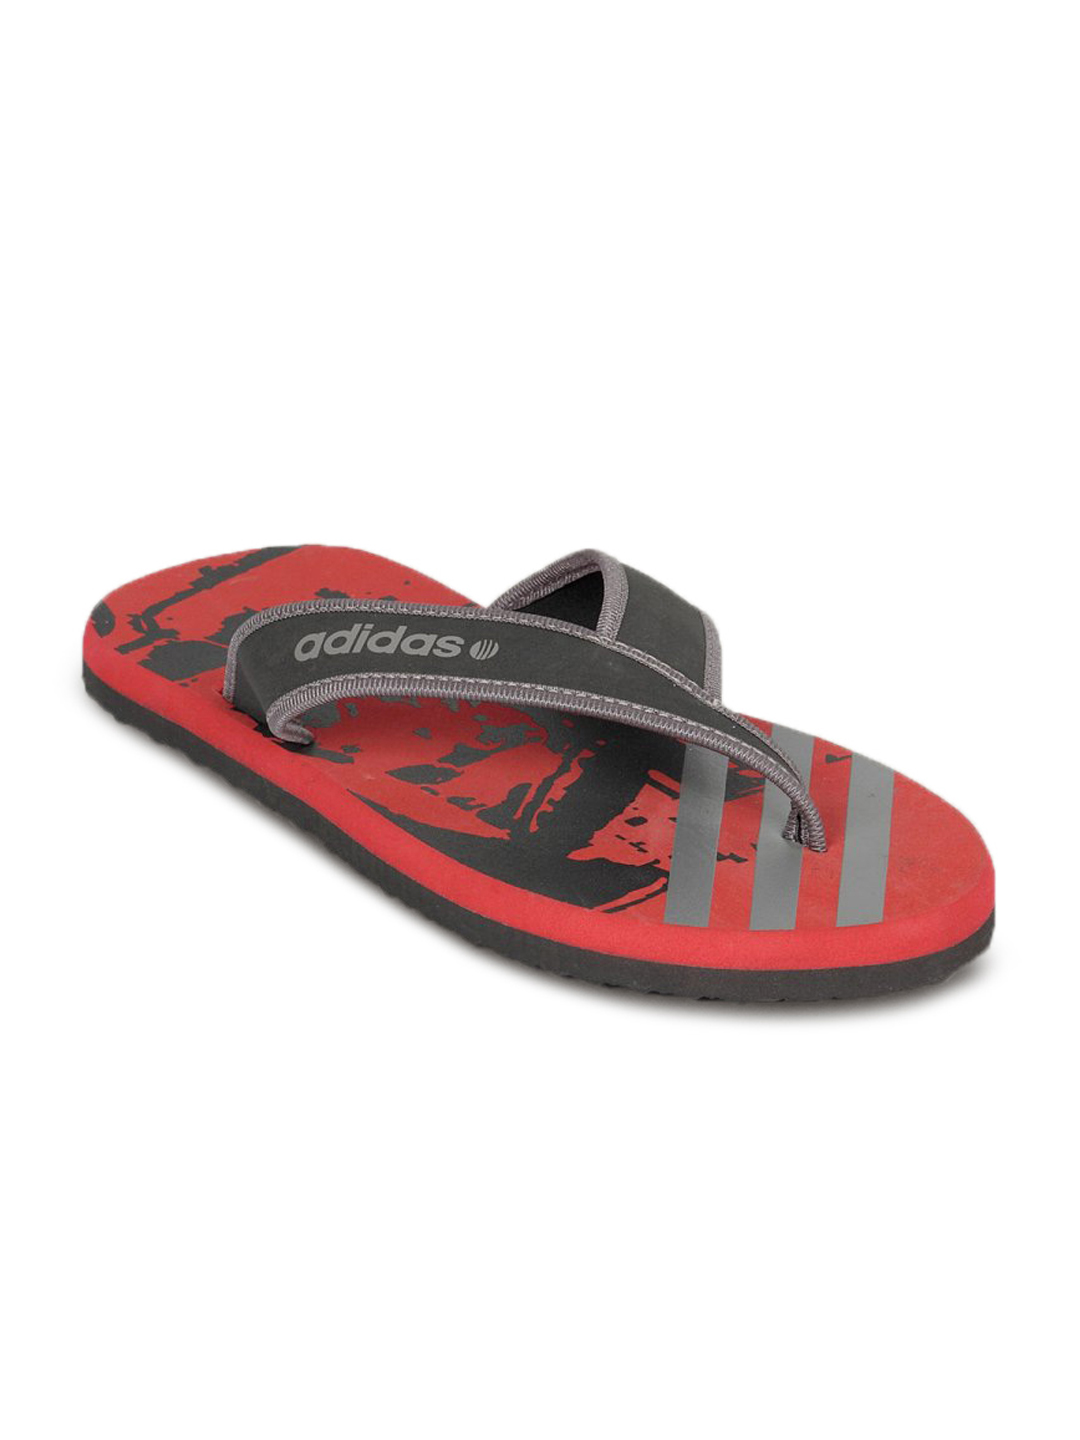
ADIDAS Men's Street Red Flip Flop
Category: Footwear / Flip Flops / Flip Flops
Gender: Men
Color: Red
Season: Summer 2011
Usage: Casual